Climate change in Minnesota

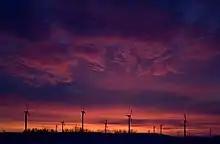
Buffalo Ridge Wind Farm

"Warmer winters are likely to shorten the season for recreational activities like ice fishing, snowmobiling, skiing, and snowboarding, which could harm the local economies that depend on them. Small lakes are freezing later and thawing earlier than a century ago, which shortens the season for ice fishing and ice skating. Since the early 1970s, winter ice coverage in the Great Lakes has decreased by 63 percent. Warmer temperatures are likely to shorten the season when the ground is covered by snow, and thereby shorten the season for activities that take place on snow. Nevertheless, annual snowfall has increased in much of the Great Lakes region, which could benefit winter recreation at certain times and locations".